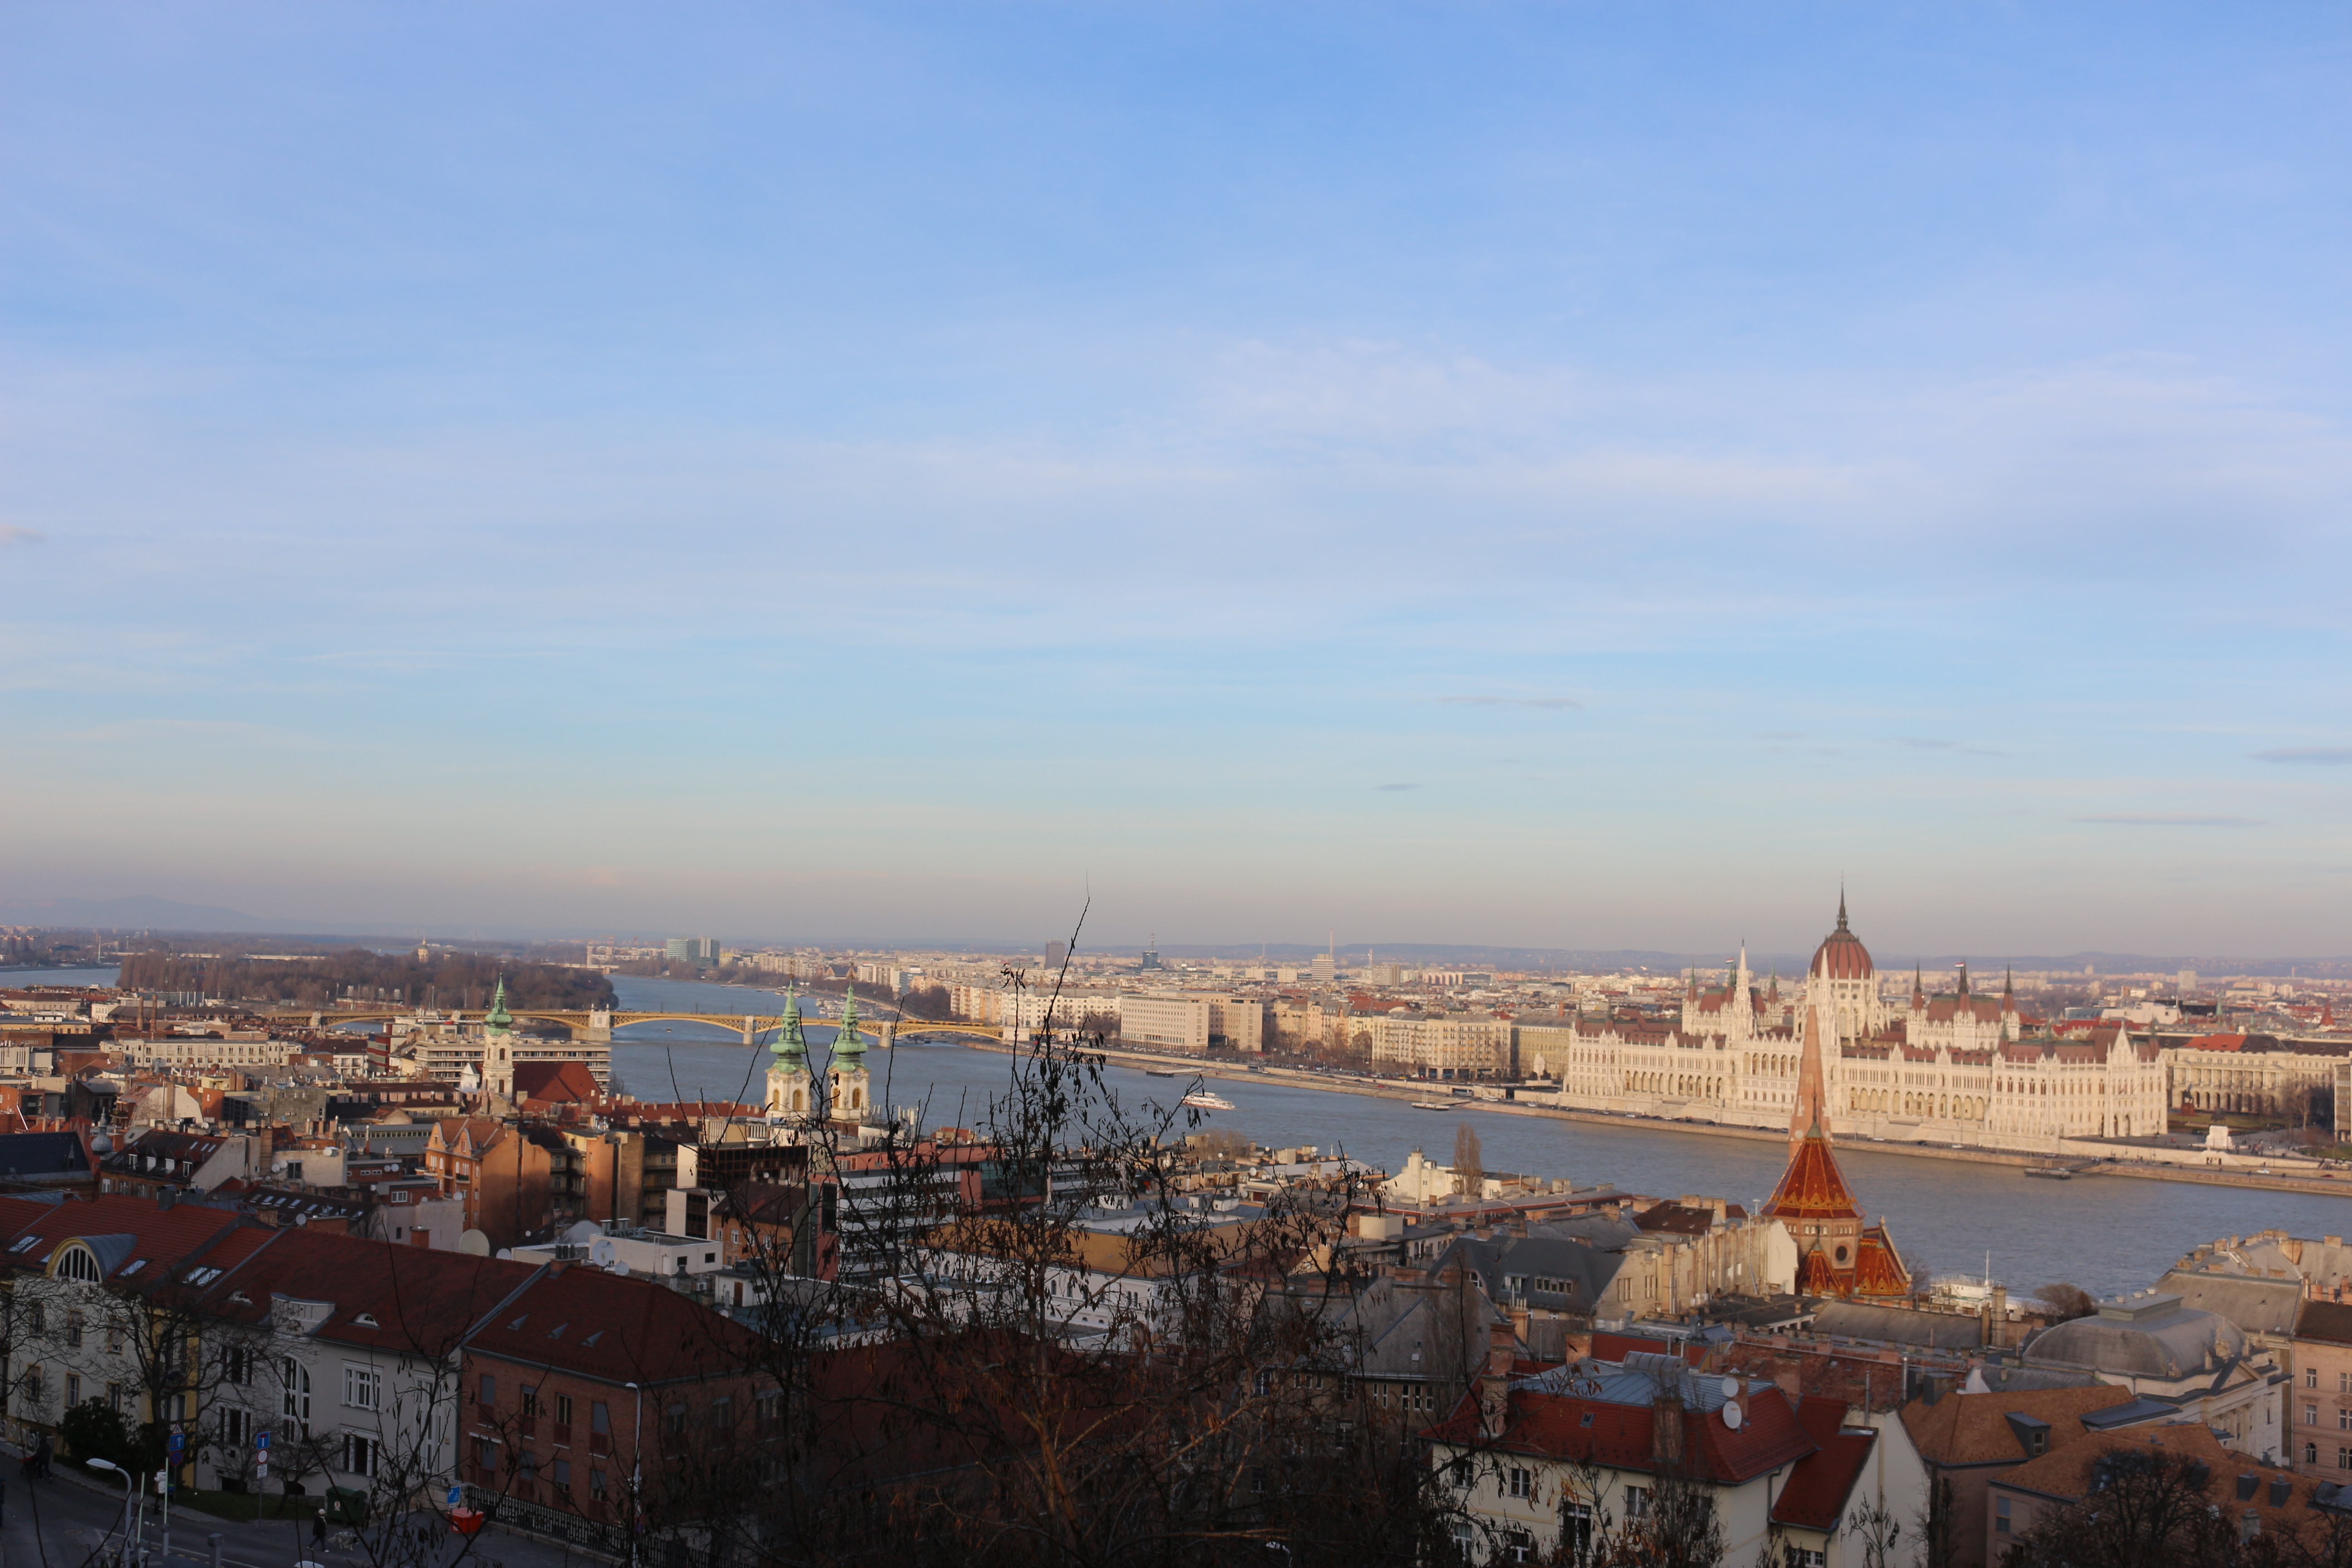
sea, coast, horizon, skyline, town, city, cityscape, panorama, downtown, dusk, evening, port, human settlement